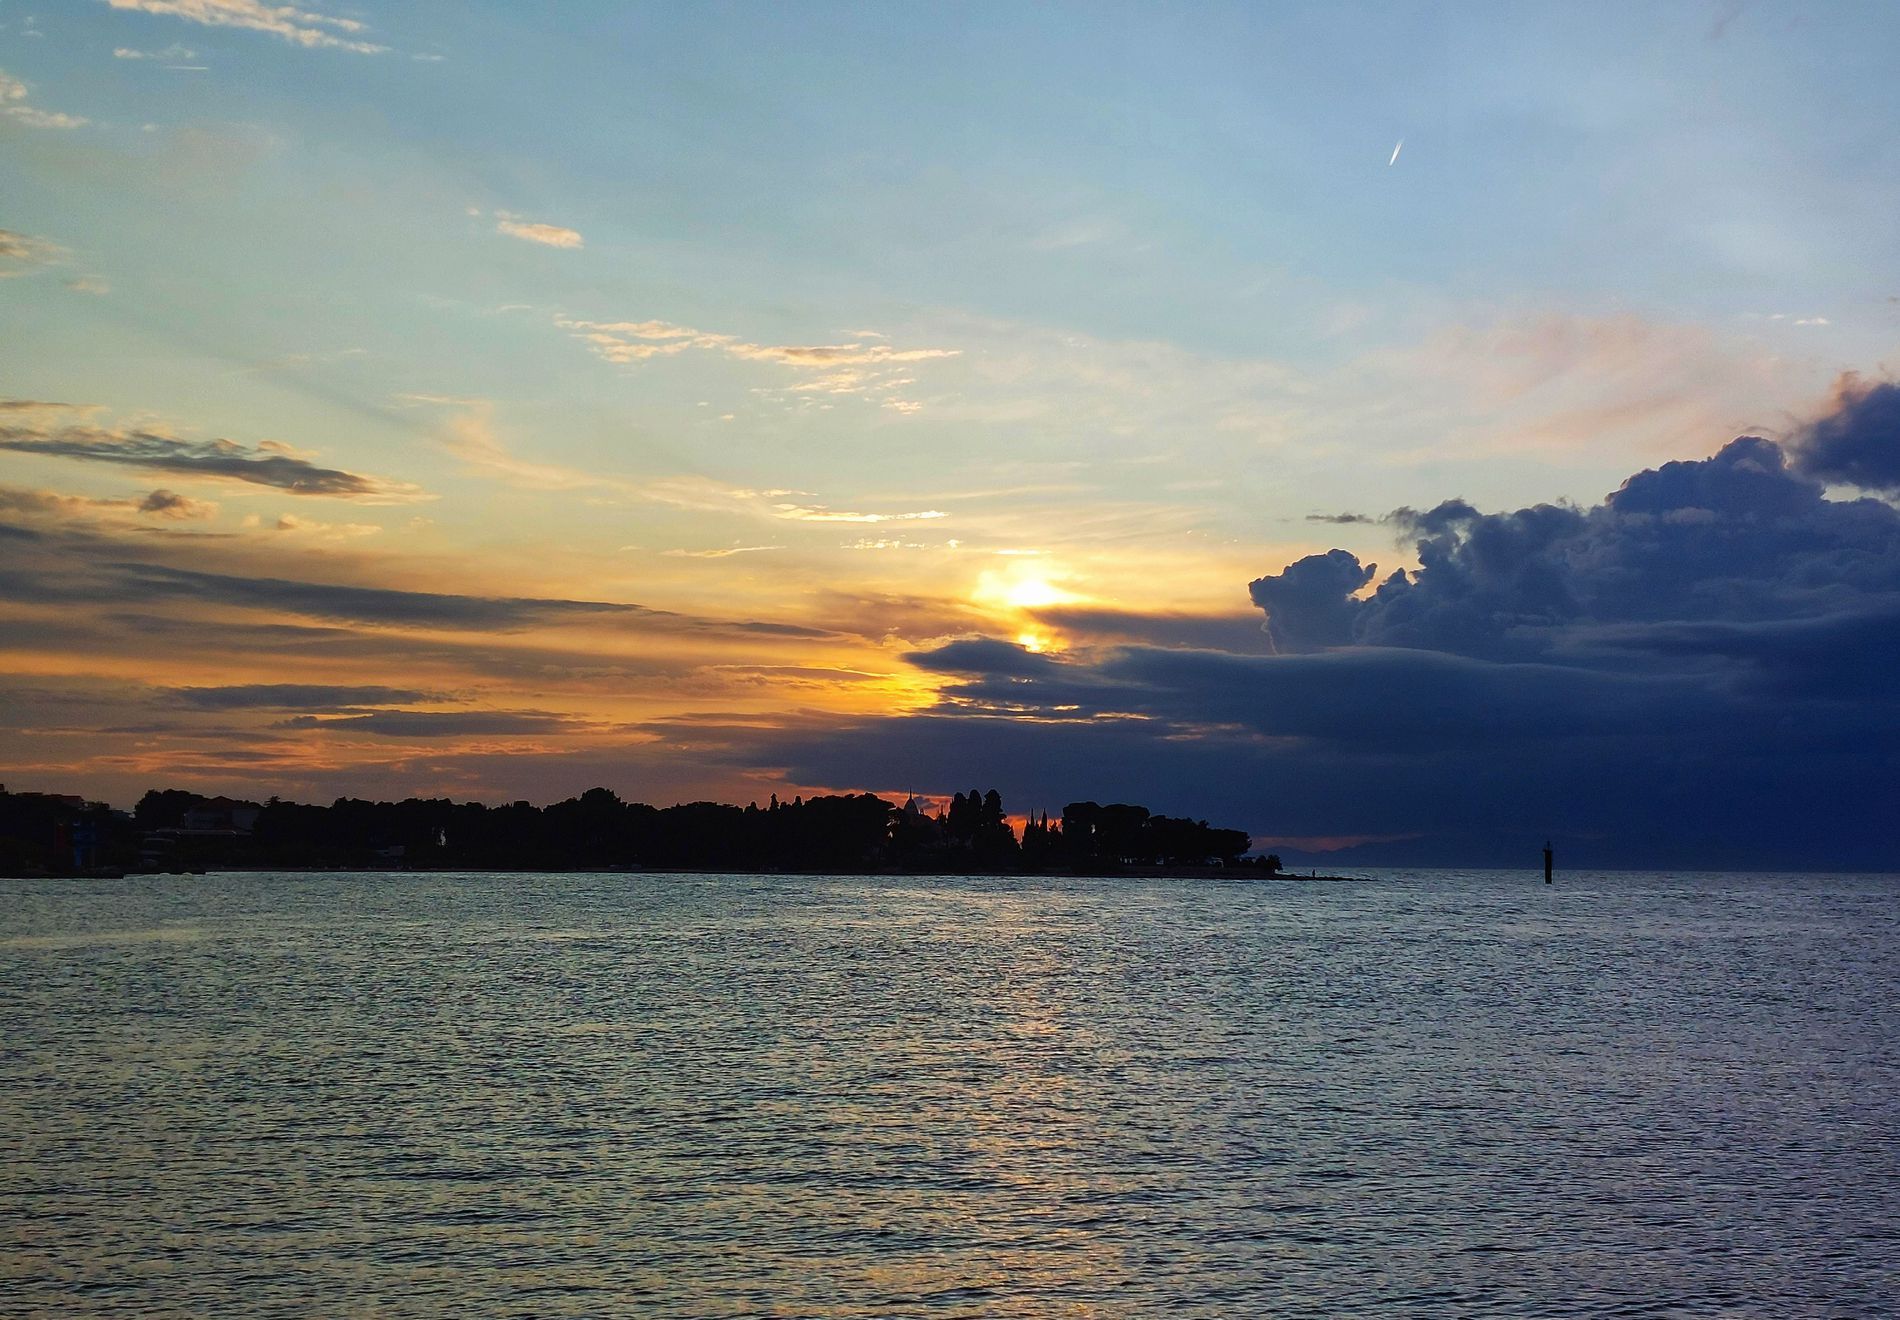
Landscape
This image shows a sea, sky and trees. The sky is blue and orange.   There is a clouds in the sky.
Eye Level shot. This image shows a sunset over a sea. The sky is filled with orange. there are trees of color green. The atmosphere is beautiful makes a sense of beauty. the setting is outdoors.
Labels: Nature, Outdoors, Sky, Horizon, Cloud, Scenery, Sun, Sunrise, Boat, Sailboat, Transportation, Vehicle, Sea, Water, Landscape, Sunset, Beach, Coast, Shoreline, Lake, Cumulus, Weather, Trees
Camera: samsung SM-A526B
Aperture: F1.8
Exposure: 1/1456 sec
ISO: 25
Focal length: 5.2 mm